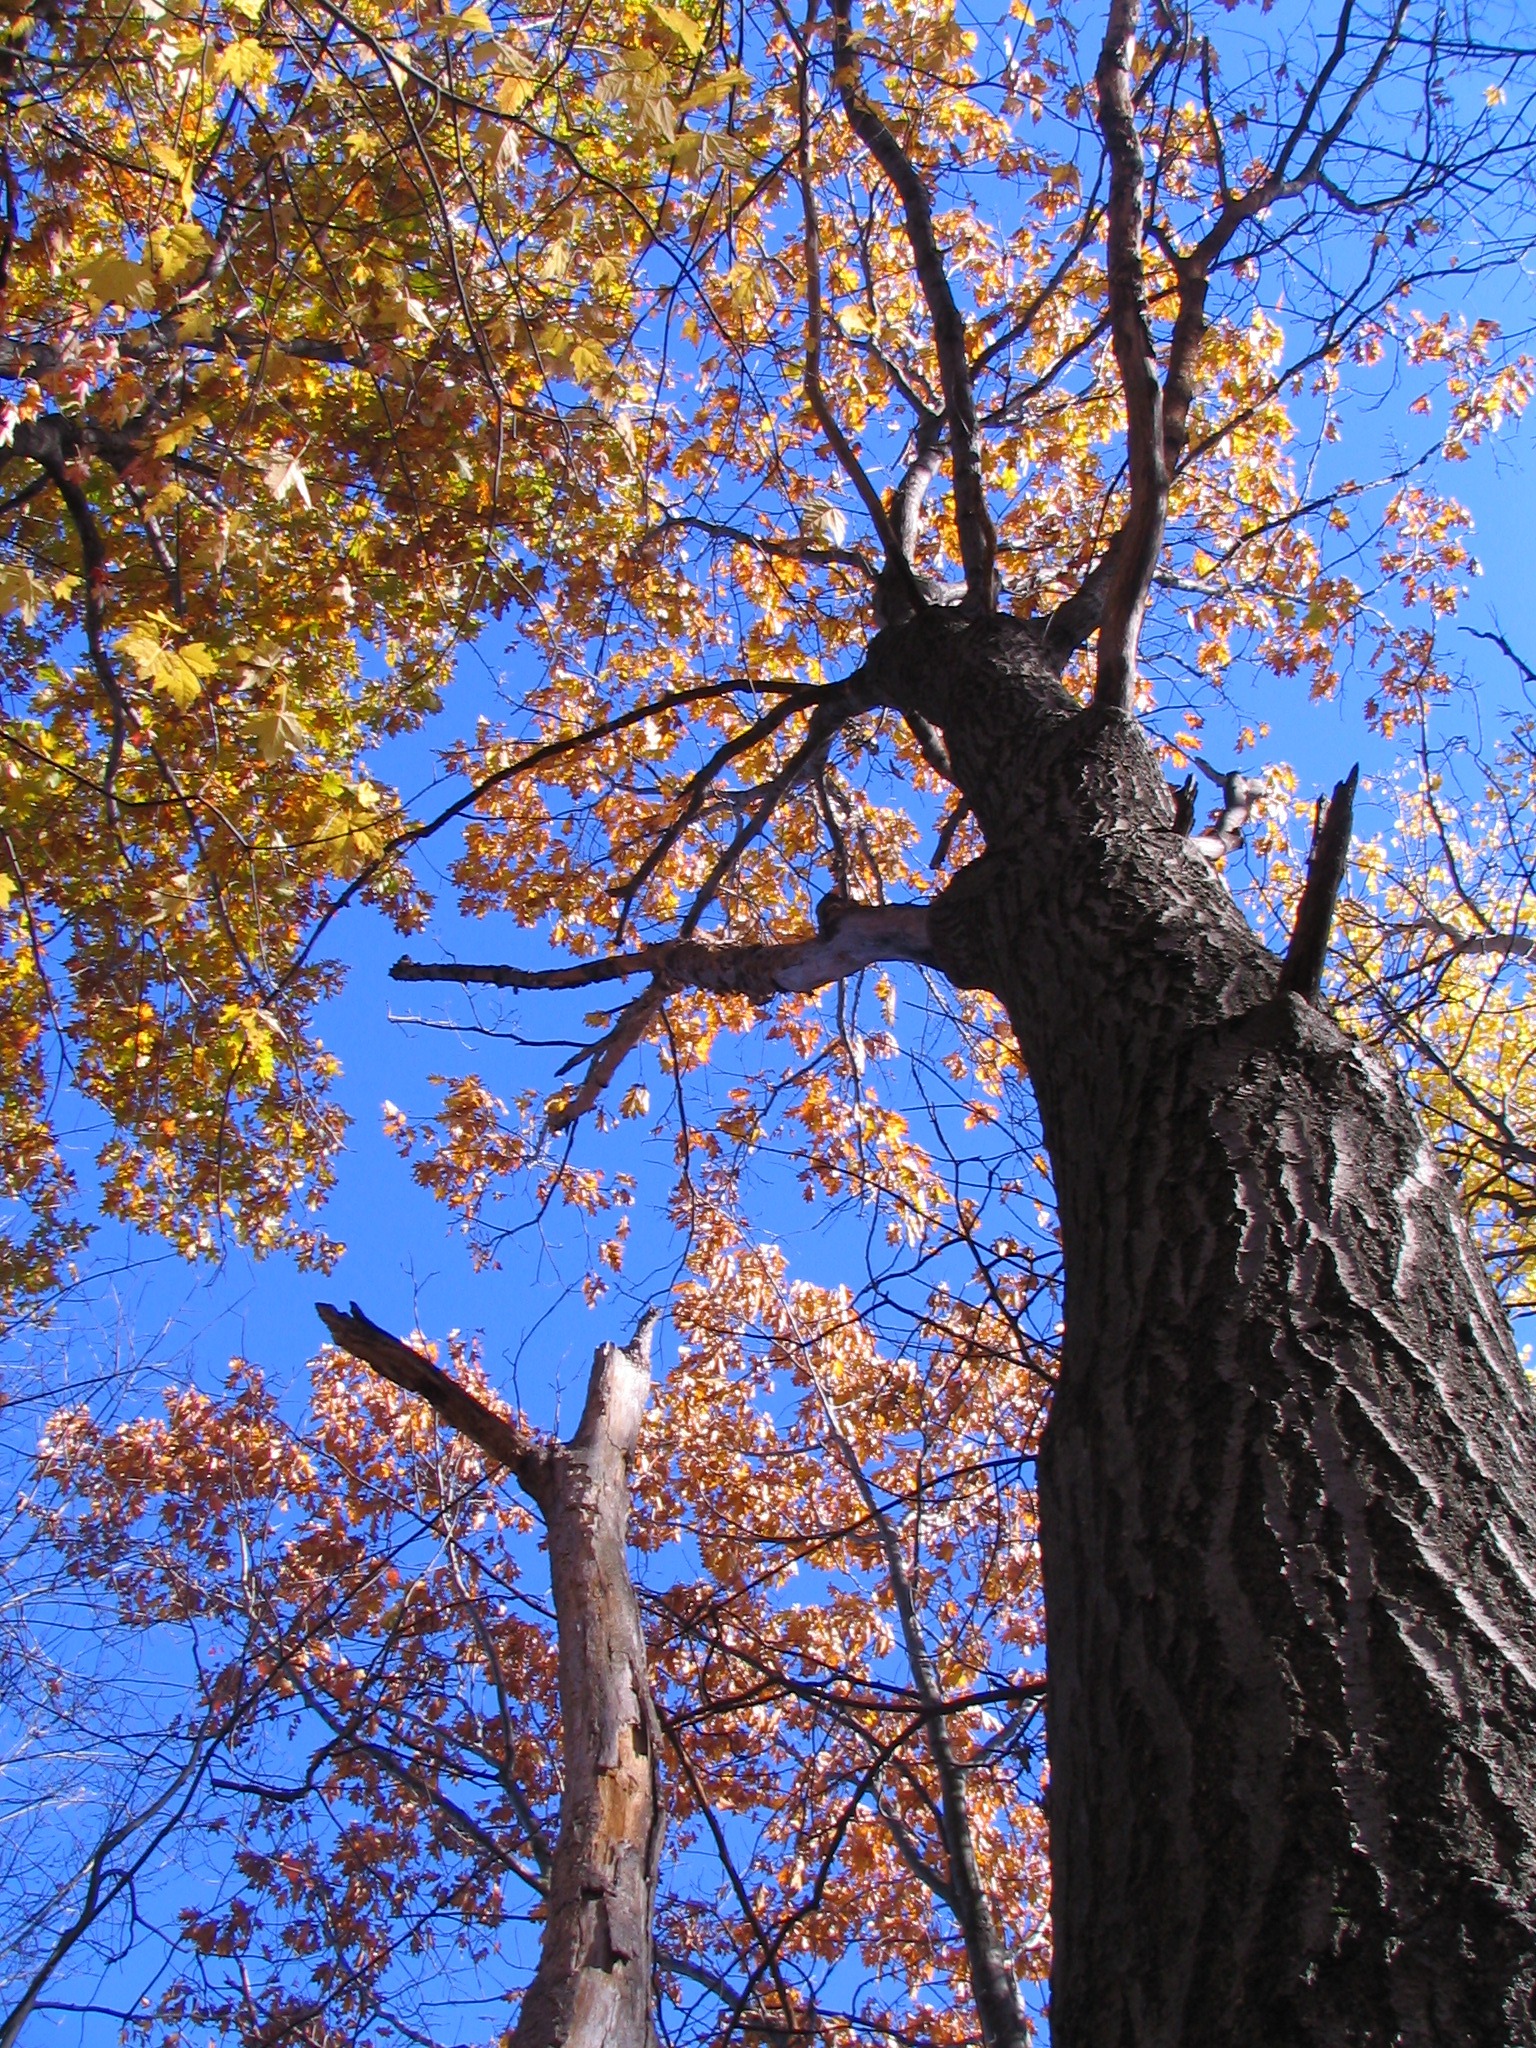
tree, branch, plant, leaf, fall, flower, autumn, season, deciduous, quebec, montreal, flowering plant, woody plant, land plant, terrebonne